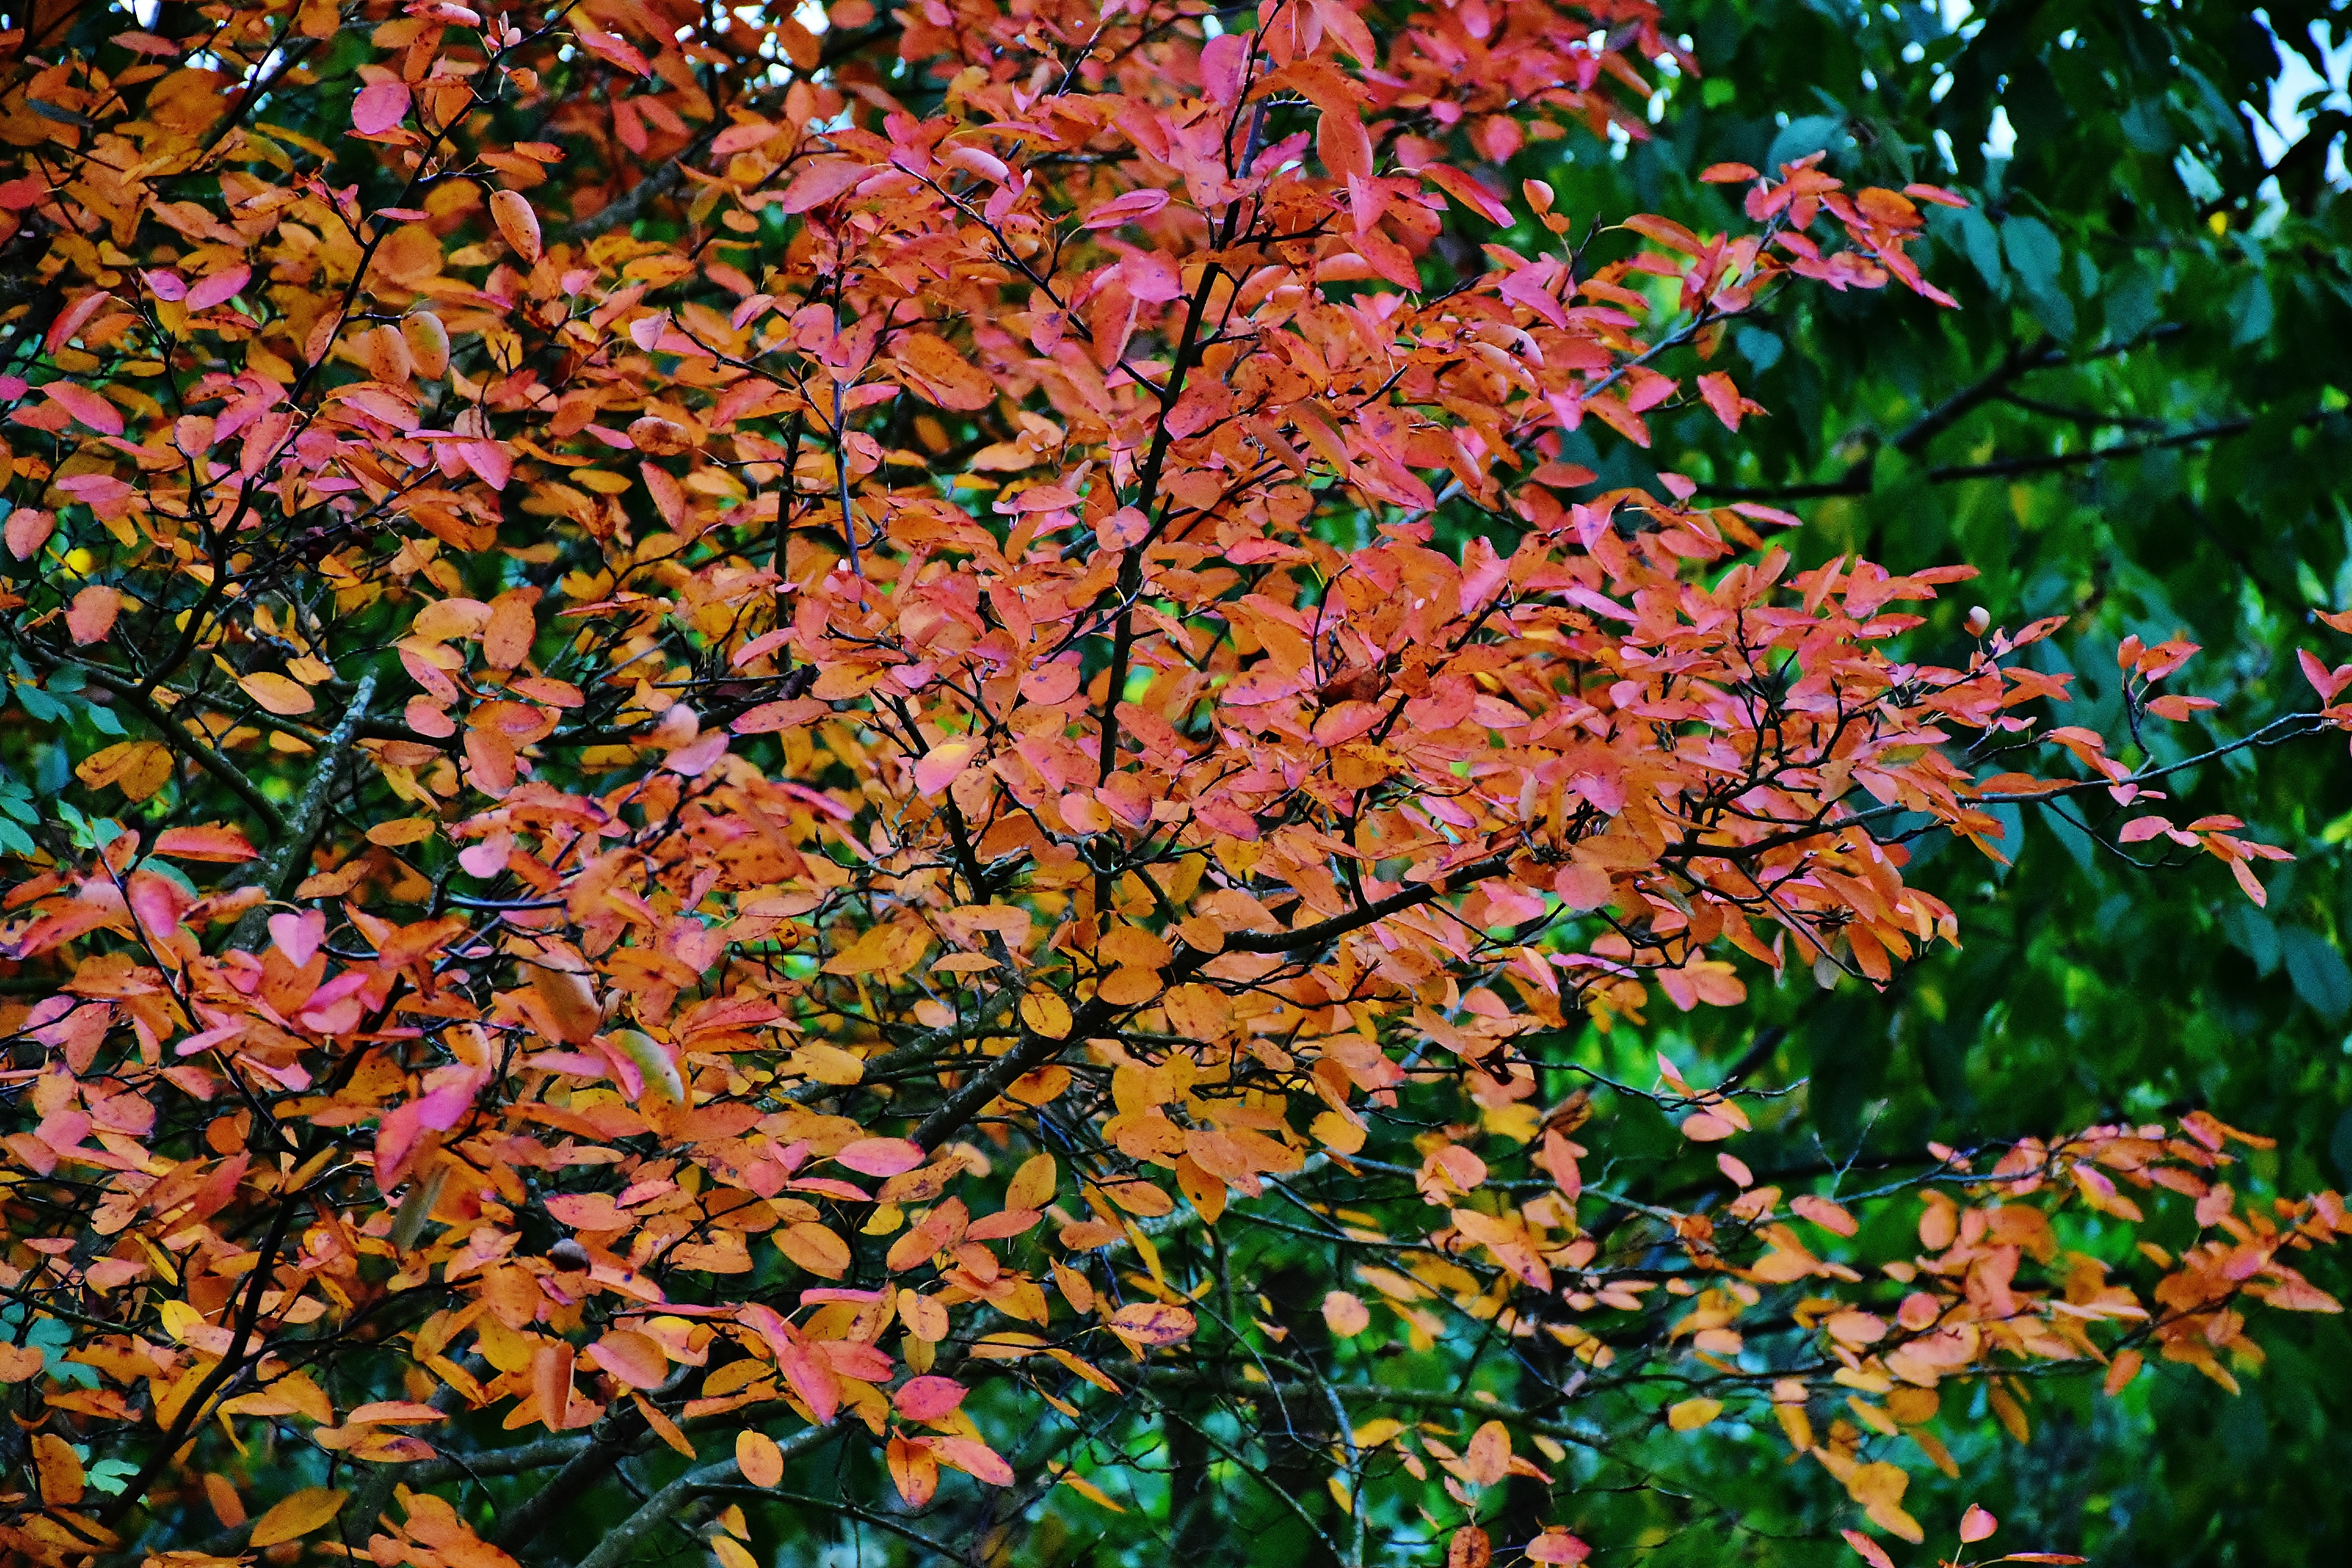
tree, nature, branch, plant, leaf, flower, red, autumn, botany, yellow, flora, season, maple tree, leaves, shrub, deciduous, mood, abendstimmung, colorful leaves, flowering plant, woody plant, land plant